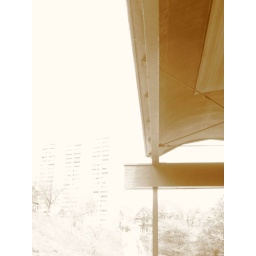
The photohgraph captures the detailed side of the roof with a civillian building in the background.